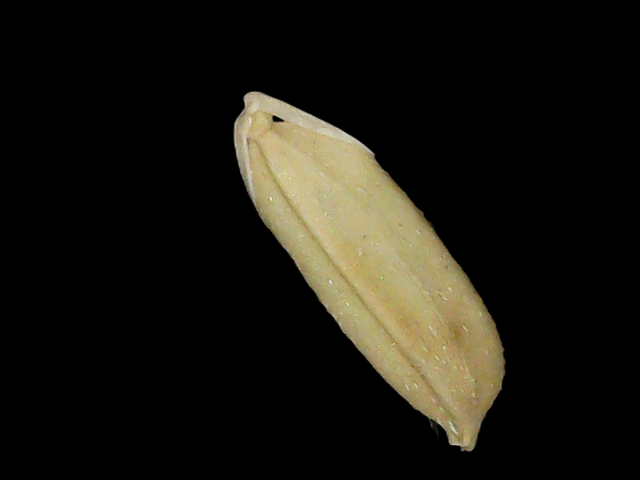
Rice variety: Br23